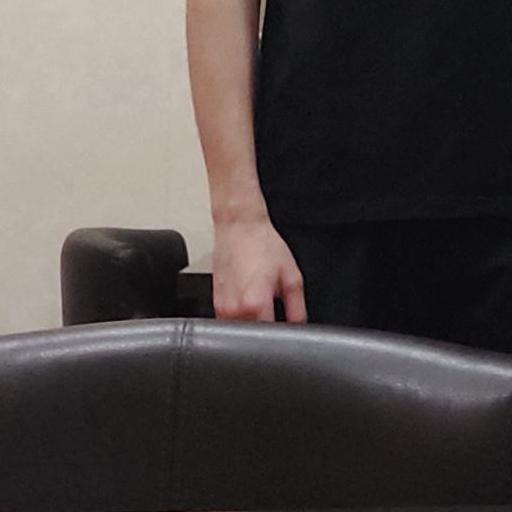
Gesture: no_gesture